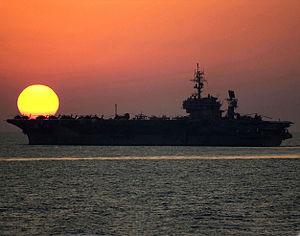
Rhino et Gecko étaient les noms de code attribués à deux objectifs dans le sud de l'Afghanistan qui firent l'objet d'un raid de forces spéciales la nuit du 19 au 20 octobre 2001. Cette opération fut la première action d'envergure au sol de la Seconde guerre d'Afghanistan.